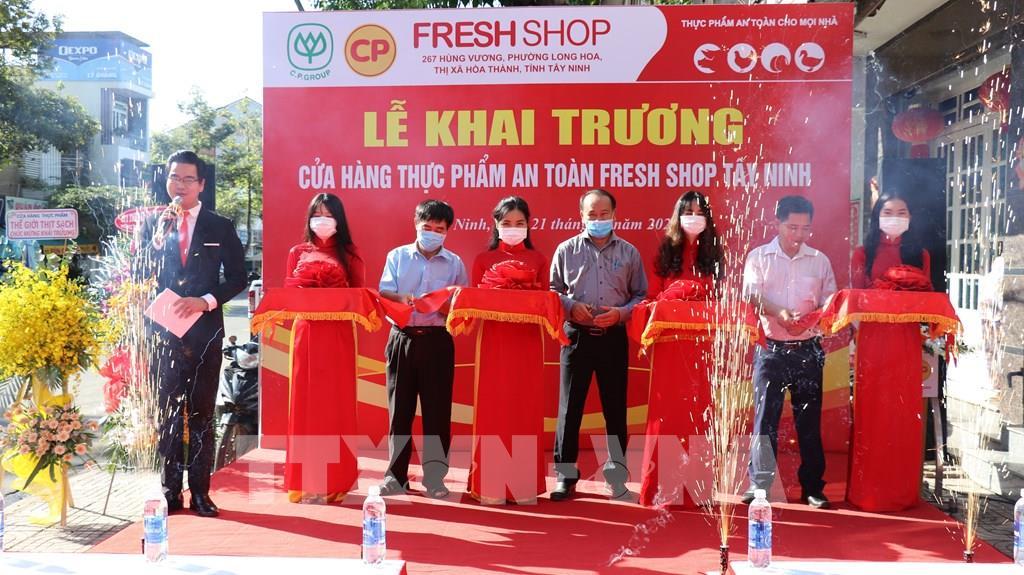
có bốn nhân viên nữ phụ trách cầm dải băng